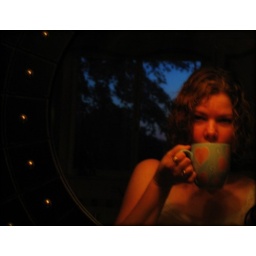
Self portrait, first thing in the morning in the mirror over the kitchen table.